Piper PA-48 Enforcer

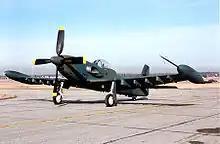
Piper PA-48 Enforcer in USAF trials

In 1968, Cavalier Aircraft owner/founder David Lindsay began developing a highly modified version of the Cavalier Mustang for use as a counter-insurgency aircraft. Cavalier initially mated a Rolls-Royce Dart 510 turboprop to a Mustang II airframe. This privately funded prototype was also intended for the same CAS/COIN mission that the Mustang II was built for. The Turbo Mustang III had radically increased performance, along with an associated increase in payload and decrease in cost of maintenance, and was equipped with Bristol ceramic armor to protect the engine, airframe, and pilot. Despite numerous sales attempts to the United States Air Force, neither the U.S. military nor any foreign operators purchased the Turbo Mustang III.